Mohammad Reza Pahlavi

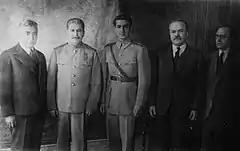
Young Mohammad Reza Shah (centre), pictured between Soviet leader Joseph Stalin and Foreign Minister of the Soviet Union Vyacheslav Molotov at the Tehran Conference.

During his time in Switzerland, Mohammad Reza befriended his teacher Ernest Perron, who introduced him to French poetry, and under his influence, Chateaubriand and Rabelais became his "favorite French authors". The Crown Prince liked Perron so much that when he returned to Iran in 1936, he brought Perron back with him, installing his best friend in the Marble Palace. Perron lived in Iran until his death in 1961, and as the best friend of Mohammad Reza, was a man of considerable behind-the-scenes power. After the Iranian Islamic Revolution in 1979, a best-selling book was published by the new regime, "Ernest Perron, the Husband of the Shah of Iran," by Mohammad Pourkian, alleging a homosexual relationship between the Shah and Perron. Even today, this remains the official interpretation of their relationship by the Islamic Republic of Iran. Marvin Zonis described the book as long on assertions and short on evidence of a homosexual relationship between the two, noting that all of the Shah's courtiers rejected the claim that Perron was the Shah's lover. He argued that the strong-willed Reza Khan, who was very homophobic, would not have allowed Perron to move into the Marble Palace in 1936 if he believed Perron was his son's lover.